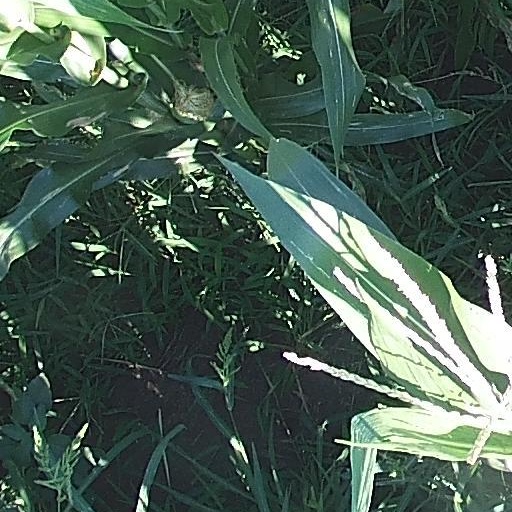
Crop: maize; corn